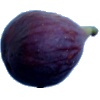
Label: Fig 1